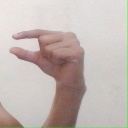
अक्षर: ग